Puna teal

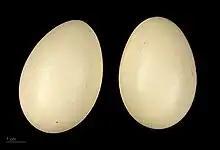
"Anas puna" - MHNT

The Puna teal is long, similar in size to a wood duck. They have a black cap that extends to below the eyes. Their lower face and neck are creamy white. Their upper tail coverts are gray, and their rear flanks are dark brown with thin stripes. Back, chest and lower flanks are light coffee with dark brown spots. Their bill is large, light blue with a black line down the middle.